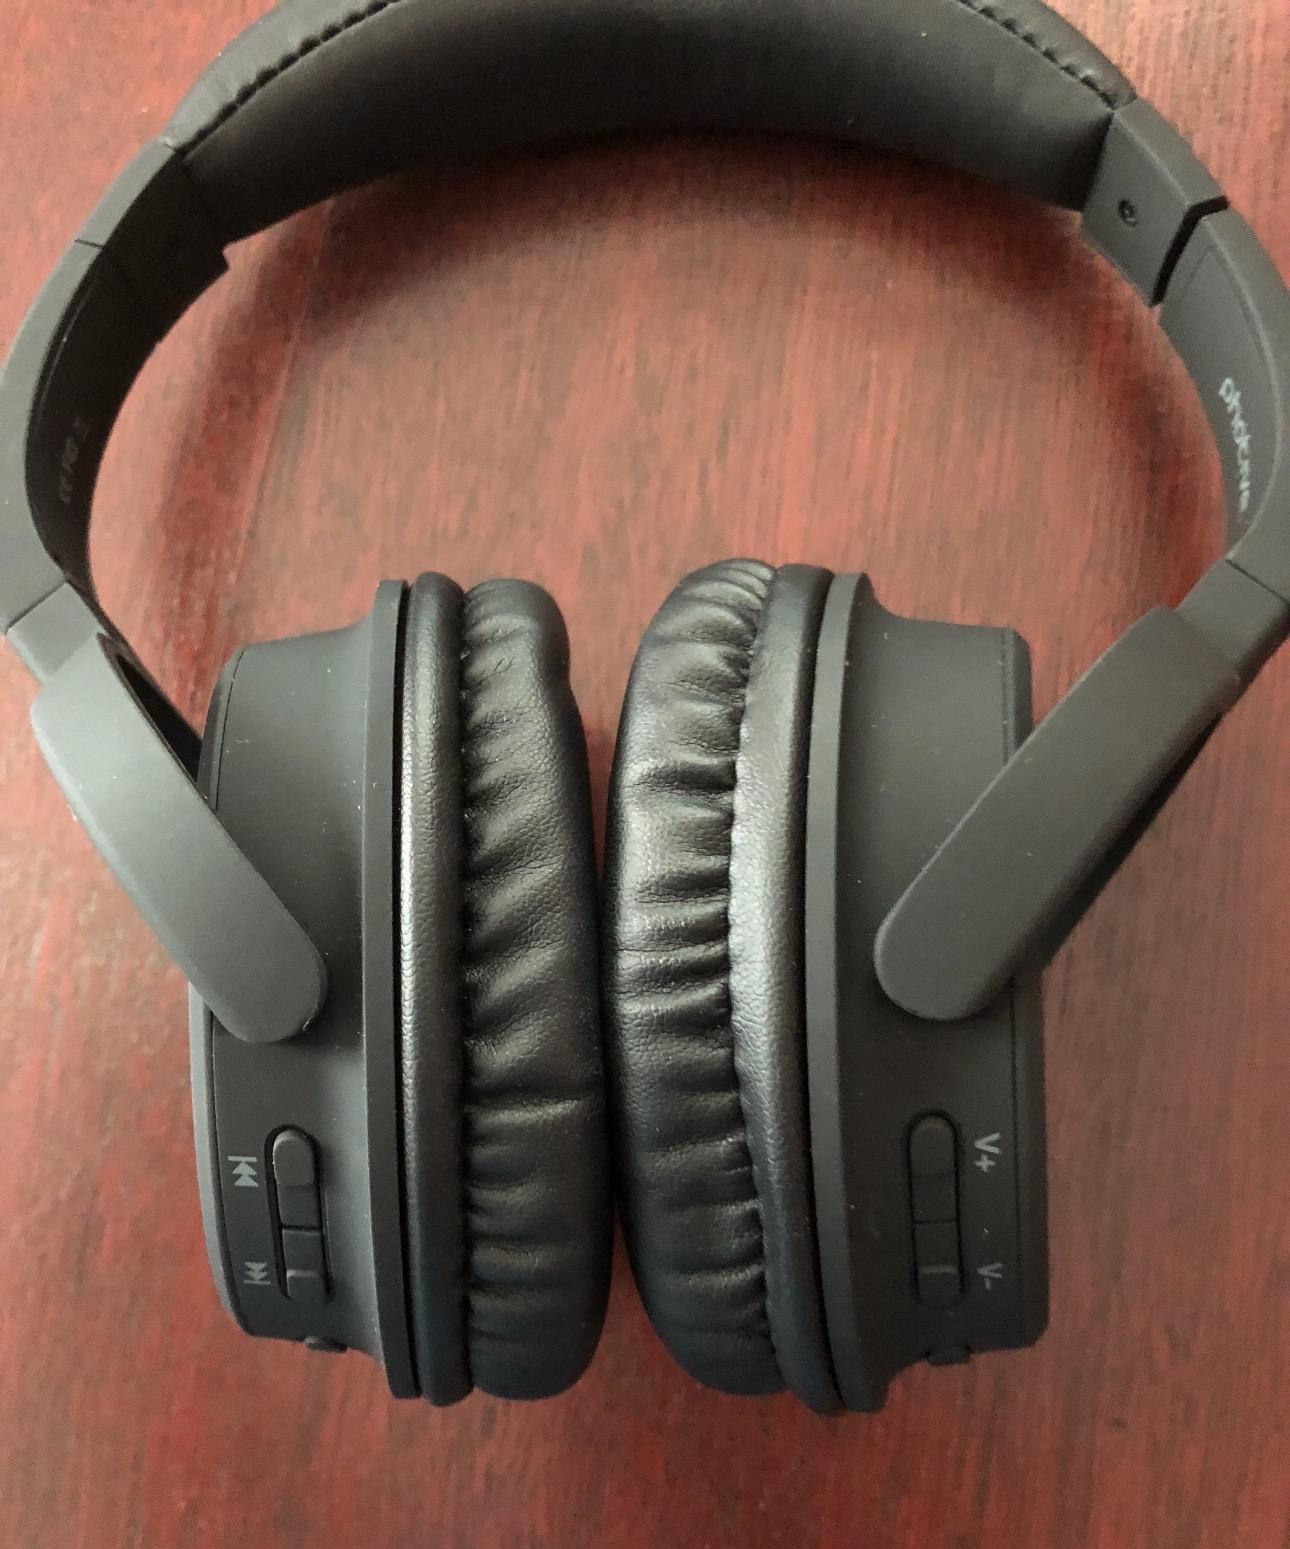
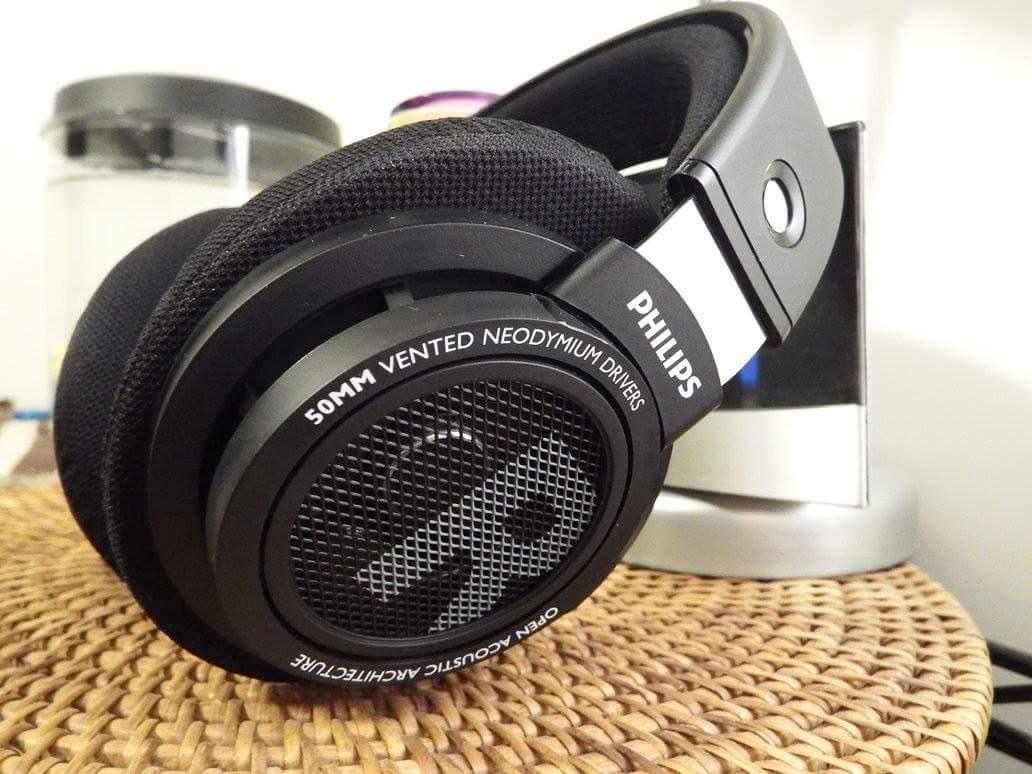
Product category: headphones
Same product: no